Calotropis procera

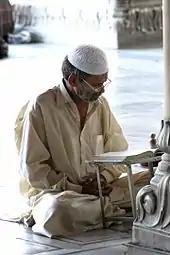
A man wearing a crochet ṭāqiyya

The fruit is described by the Roman Jewish historian Josephus, who saw it growing near what he calls Sodom, near the Dead Sea: "[A]s well as the ashes growing in their fruits; which fruits have a color as if they were fit to be eaten, but if you pluck them with your hands, they dissolve into smoke and ashes."